List of protected areas of Puerto Rico

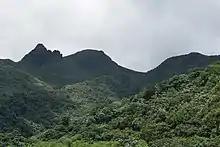
El Yunque National Forest

The protected areas of Puerto Rico include an array of natural areas in the archipelago of Puerto Rico, an unincorporated territory of the United States, managed by a number of agencies and entities belonging to both federal and commonwealth government bodies. Although Puerto Rico has no natural units in the National Park System, the biodiversity of the island is recognized and protected through a national forest, a national wildlife refuge, a national wilderness, and numerous state parks (called "national parks" in Puerto Rico), nature reserves, state forests, wildlife preserves and other designations on state, municipal and public-private administration levels.